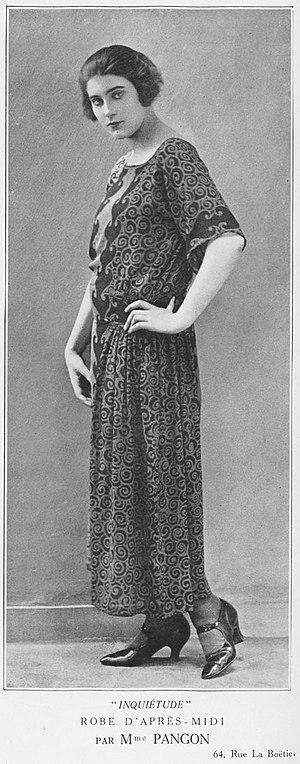
Reproduction d'une robe de Madame Pangon
Madame Pangon est le nom d’une maison parisienne de mode et d’objets de décoration créée dans les années 1910 par Marguerite Pangon, connue pour avoir importé en France la technique javanaise du Batik. Nièce du critique d’art Émile Durand-Gréville, Marguerite Pangon n’a pas fait l’objet de biographies faute de témoignages et l’histoire de sa maison reste en grande partie inconnue. Elle ne se définissait pas comme couturier, mais comme artiste-décorateur, son travail stylistique de couture s’apparentant à celui de peintre.